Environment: real
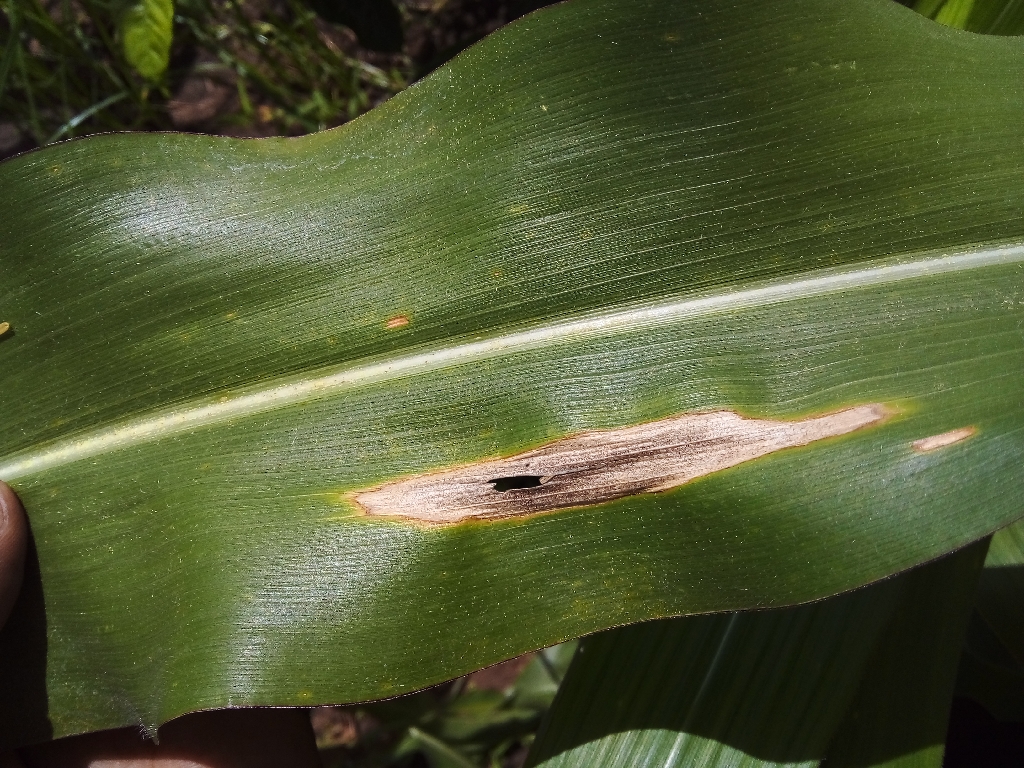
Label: northern_corn_leaf_blight